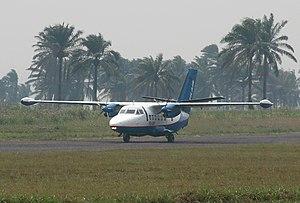
Kikwit est la ville principale de la province du Kwilu en République démocratique du Congo, située sur la rivière Kwilu. La ville est reliée à 525 kilomètres de Kinshasa et à 400 kilomètres de la ville de Bandundu par la route nationale n°1 à l’Ouest, et aux deux Kasaï à l’Est.